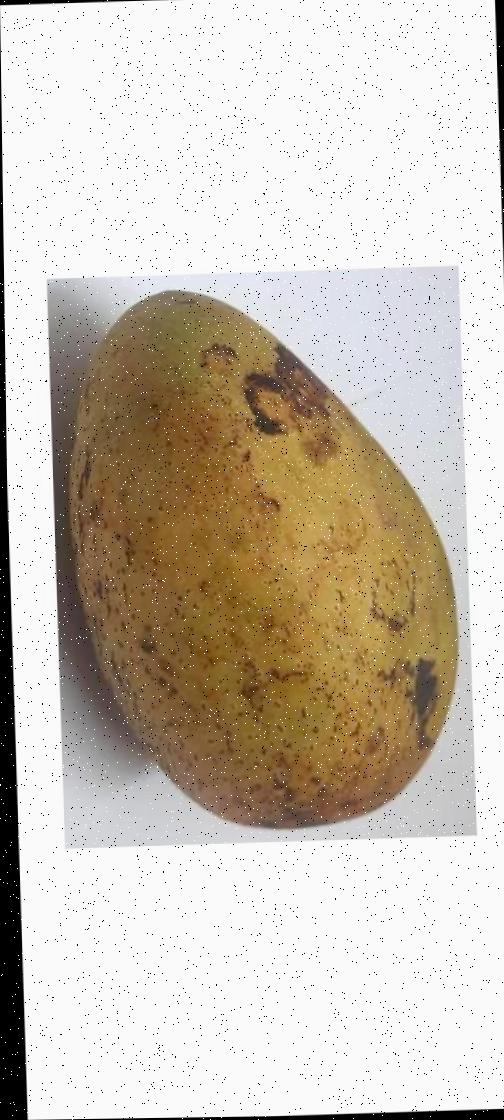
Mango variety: Ashshina Classic